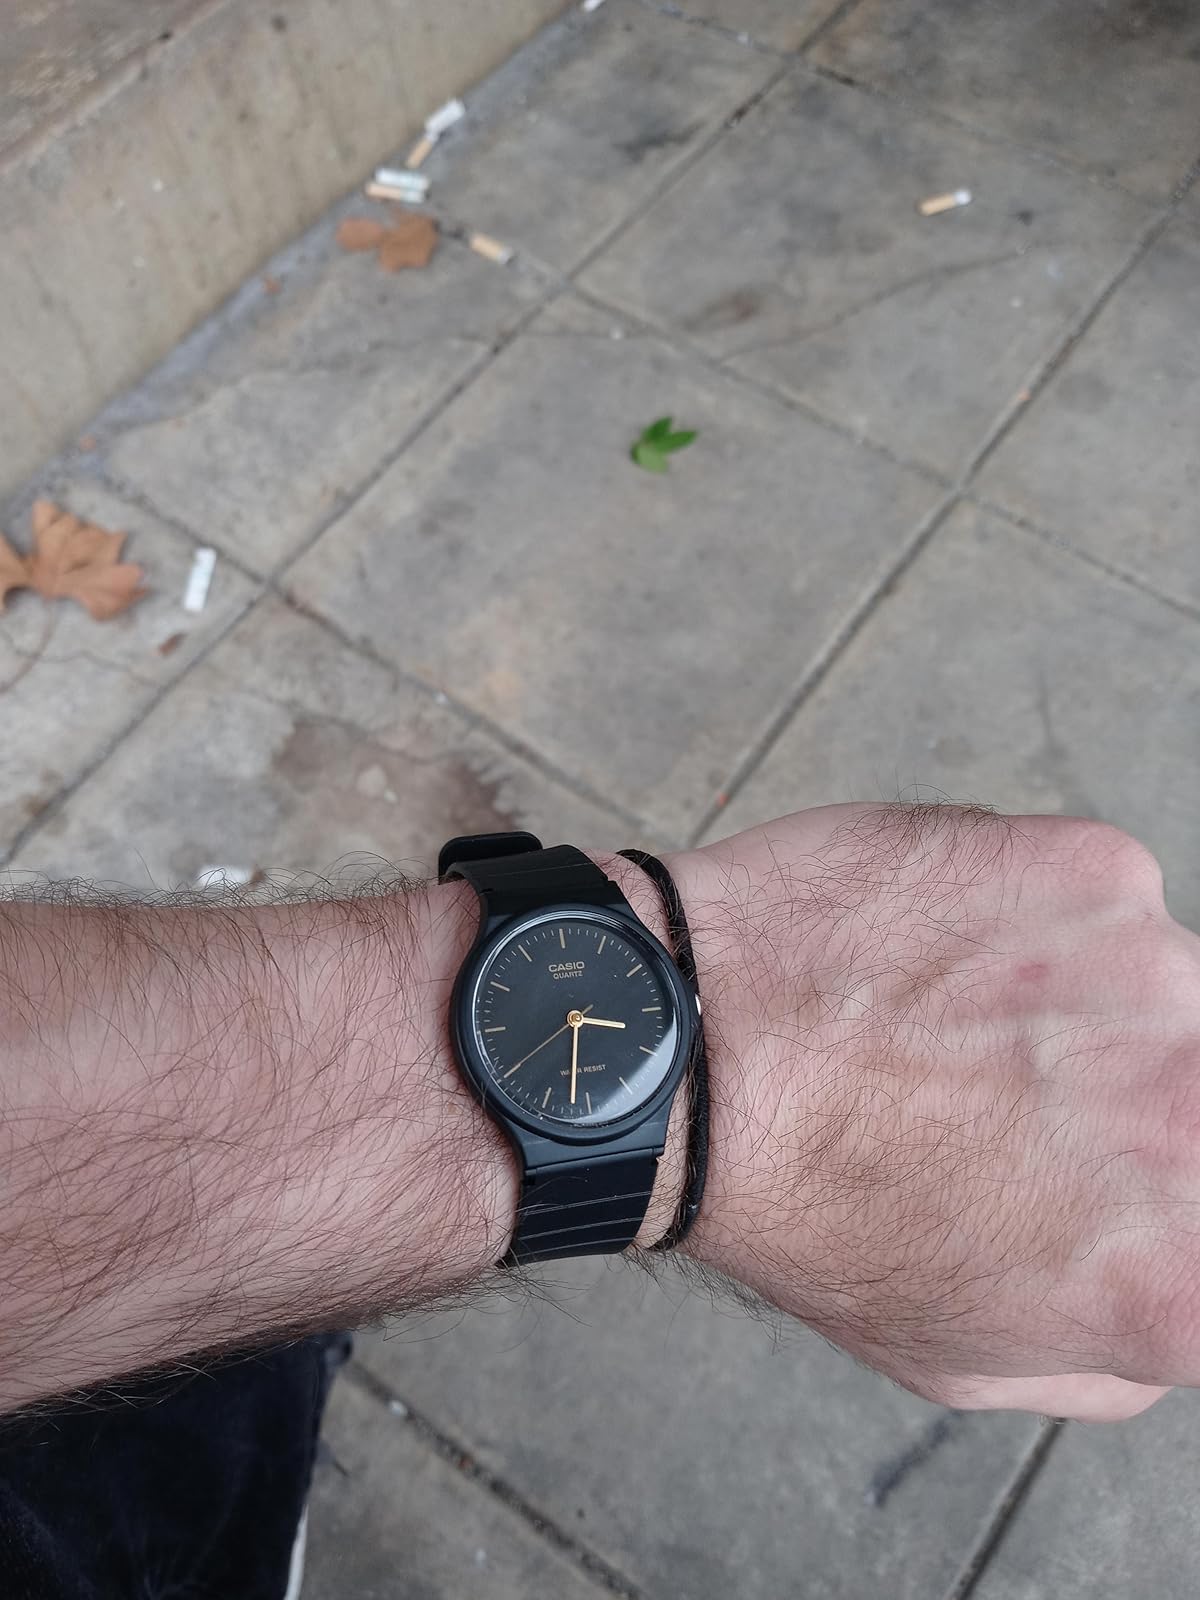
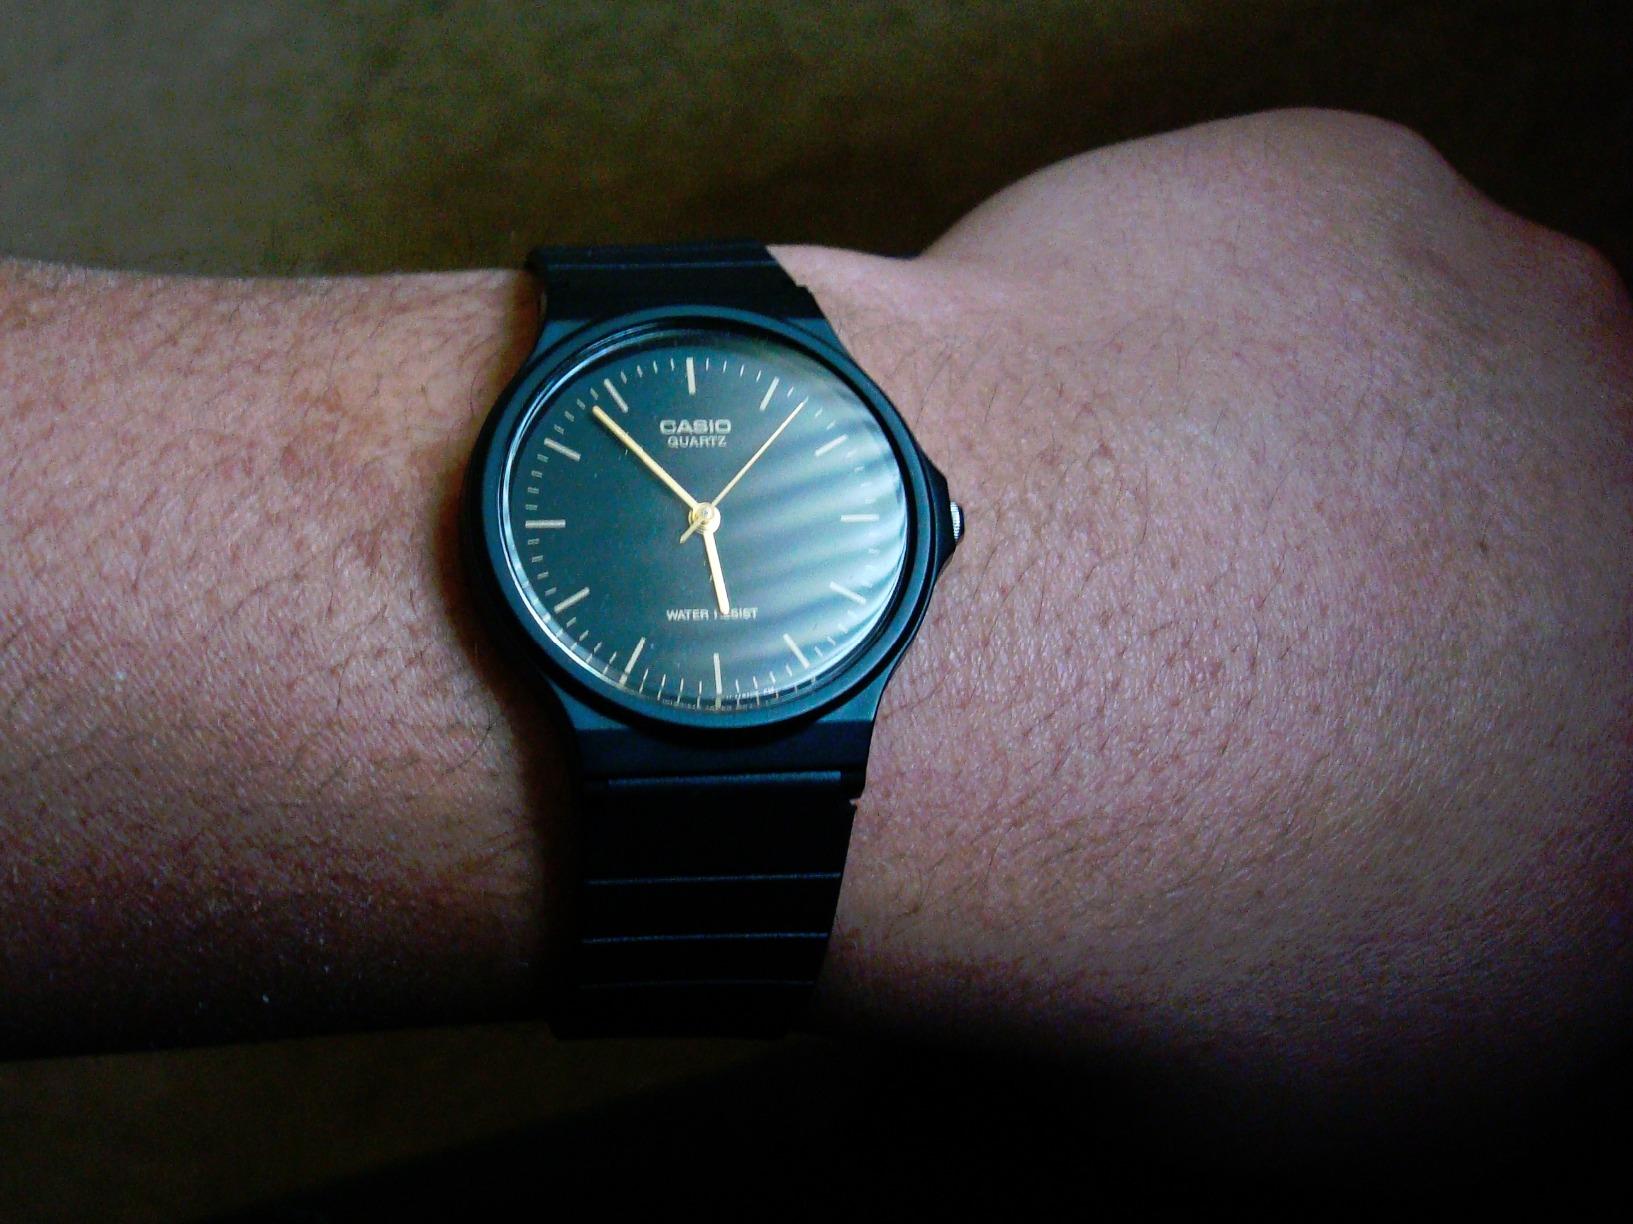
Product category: accessories_watch
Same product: yes